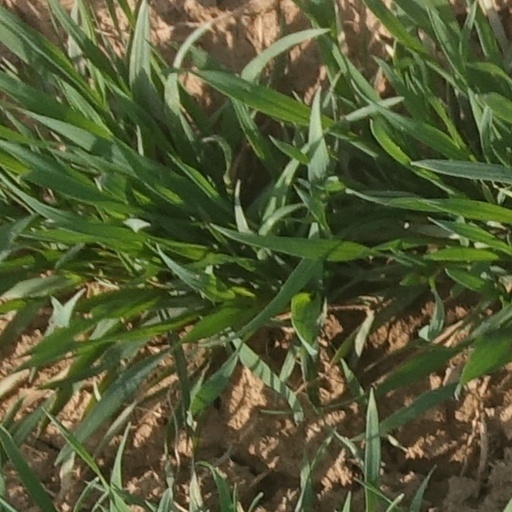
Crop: wheat